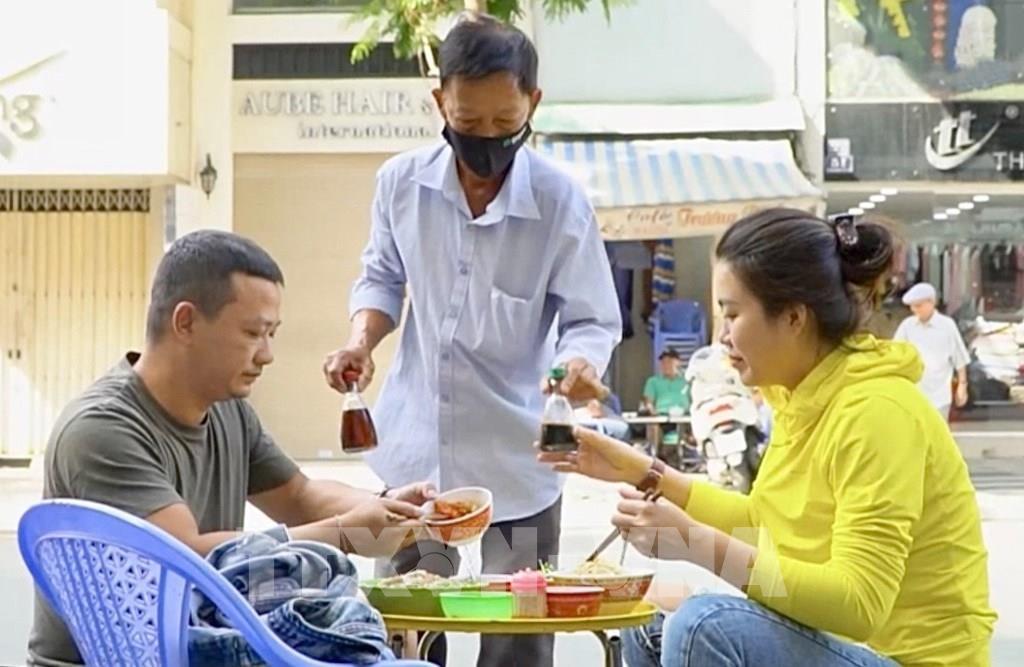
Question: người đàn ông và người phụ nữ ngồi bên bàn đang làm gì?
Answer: đang dùng bữa